Copyright notice

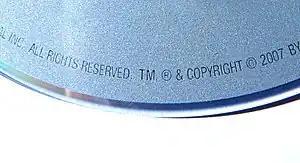
DVD: All rights reserved

In the United States copyright law, a copyright notice is a notice of statutorily prescribed form that informs users of the underlying claim to copyright ownership in a published work.